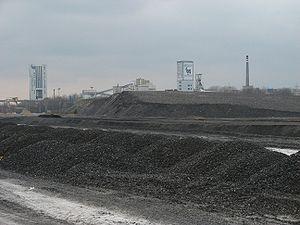
Le charbon est exploité depuis des siècles, et utilisé comme combustible et source d'énergie.
La houille est une roche carbonée sédimentaire correspondant à une qualité spécifique de charbon, intermédiaire entre le lignite et l'anthracite. De couleur noirâtre, elle provient de la carbonisation d'organismes végétaux et peut donc servir de combustible fossile.
La taxe carbone est une taxe environnementale sur les émissions de dioxyde de carbone, le gaz à effet de serre qui contribue le plus au forçage radiatif d'origine anthropique, qu'elle vise à réduire, dans le but de contrôler le réchauffement climatique. Cette taxe pigouvienne, en faisant payer les pollueurs à proportion de leurs émissions, vise à modifier leurs comportements et à orienter leurs achats et leurs investissements. Elle est le plus souvent appliquée « en amont », sur les énergies fossiles. Sa répercussion sur les produits finaux augmente leur prix proportionnellement aux émissions de dioxyde de carbone engendrées par leur production et/ou leur utilisation, favorisant ainsi les produits induisant le moins d'émissions. Une augmentation progressive et programmée de la taxe peut permettre de guider les investissements sur le long terme, en laissant le temps nécessaire aux consommateurs et aux entreprises pour s'adapter.